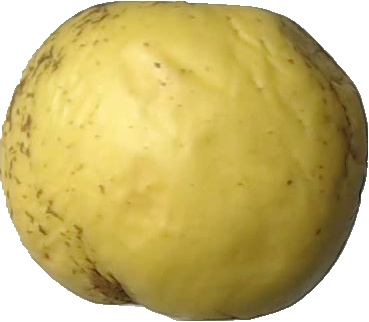
Label: apple_golden_1